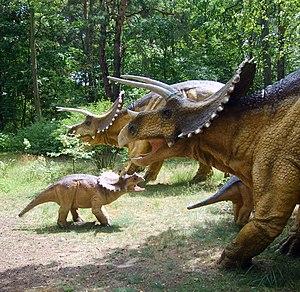
Chasseurs en forêt est une nouvelle de science-fiction écrite par Robert Silverberg, publiée en octobre 1991 dans le magazine Omni.
Les Chasseurs de dinosaures est le 20ᵉ roman de la série Bob Morane écrit par Henri Vernes et publié en 1957 par les éditions Gérard et C° dans la collection Marabout Junior.